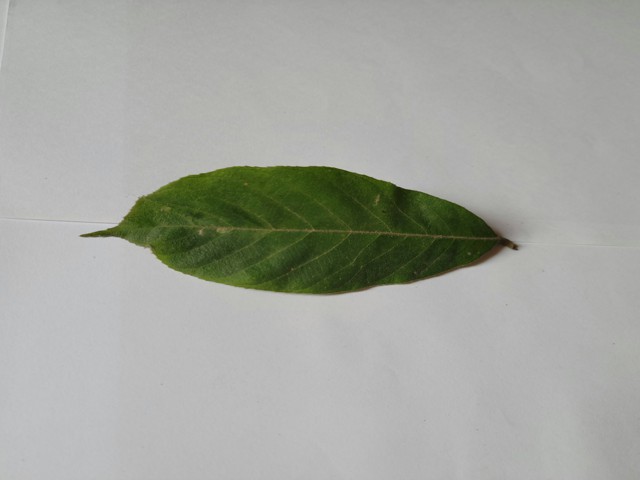
Plant: chapalish